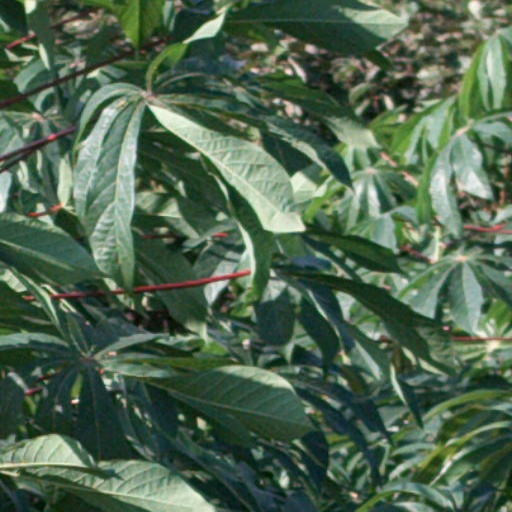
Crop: cassava